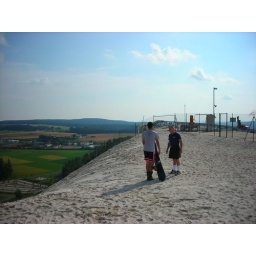
This is in Hirschau, Germany at a big sand hill where we, well Joey and Don went sand boarding.